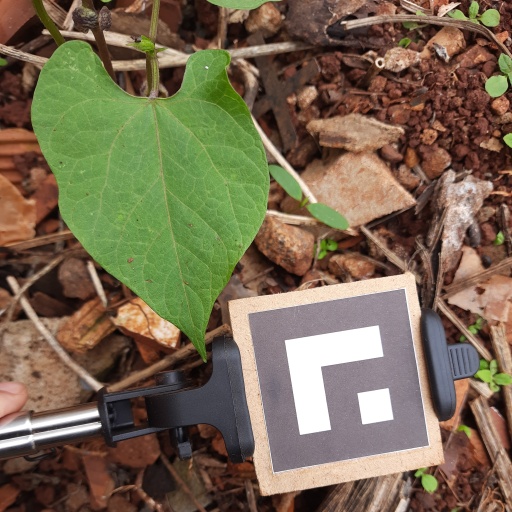
Observations: wavy surface, no eating holes, with soild dust, under shade